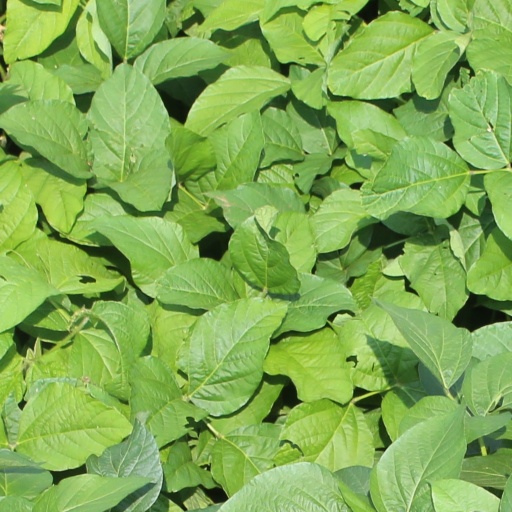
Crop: soybean